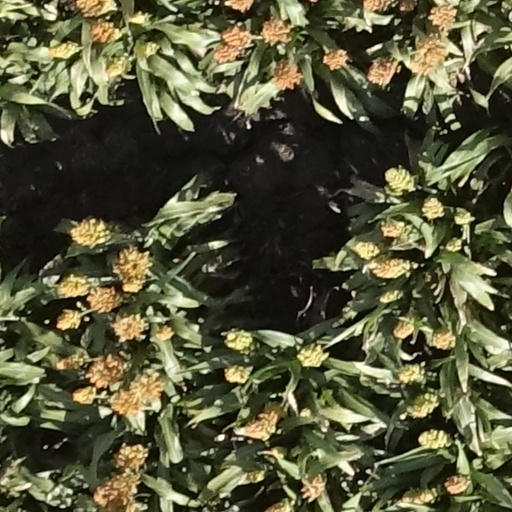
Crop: sorghum